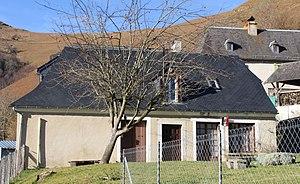
Mairie d'Ourdon (Hautes-Pyrénées)
Ourdon est une commune française située dans le département des Hautes-Pyrénées, en région Occitanie.